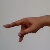
The image shows a hand gesture representing the letter 'P' in Indian Sign Language.